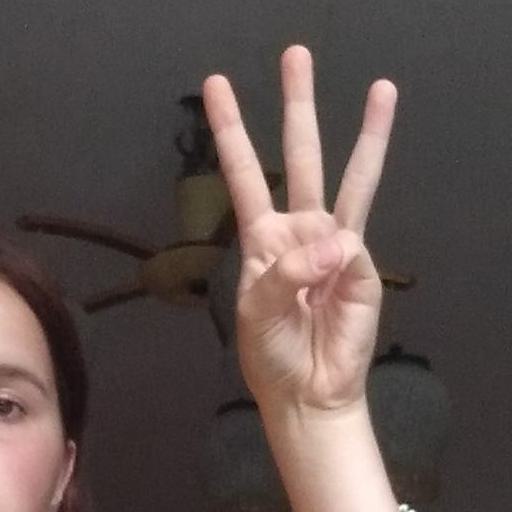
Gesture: three